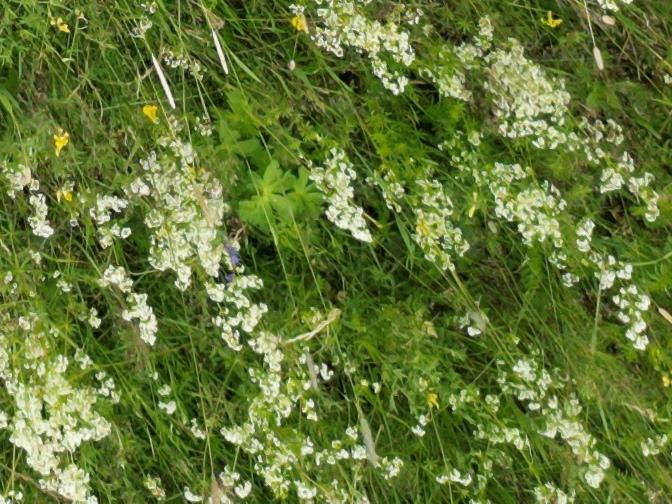
Flowers visible: yarrow flowers, yarrow flowers, yarrow flowers, yarrow flowers, yarrow flowers, yarrow flowers, yarrow flowers, yarrow flowers, yarrow flowers, yarrow flowers, yarrow flowers, yarrow flowers, yarrow flowers